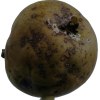
Label: pear